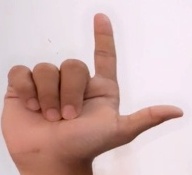
ASL sign: L